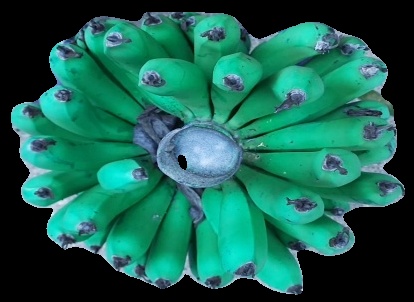
Variety: pachbale
Grade: grade2